Nick Piantanida

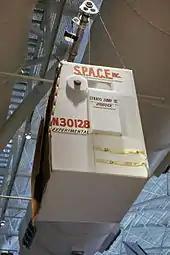
"Strato Jump III" gondola at the Smithsonian Institution's National Air and Space Museum

In 1963, Piantanida was living in Brick Township, New Jersey, and had a business selling pets when he discovered skydiving. One day after watching jumps at the then new Lakewood Sport Parachuting Center near Lakewood, he began taking lessons and jumping regularly. After making hundreds of jumps and earning a class D expert license, he learned of the jump from a balloon by Yevgeni Andreyev that gave the official world record for the highest parachute jump to the Soviet Union, and determined to bring the world record back to the United States. (The unofficial record, which Piantanida was also trying to break, was held by Joseph Kittinger of the U.S.)